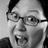
Emotion: happy